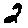
Label: 2